W. R. Davies

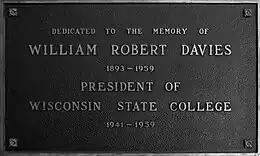
Bronze plaque at the south entrance of the original W. R. Davies University Center. Davies Center was the first building on the Eau Claire campus to be named for an individual.

Six days after William R. Davies' death, the Wisconsin Board of Regents approved the college's request that the recently completed college center be named the W. R. Davies College Center. It was the first building on the Eau Claire campus to be named for an individual.